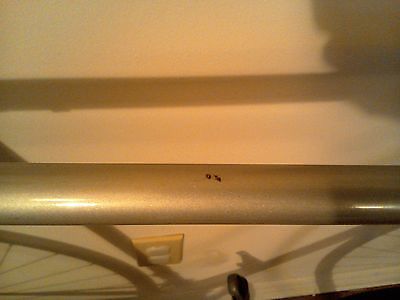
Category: bicycle